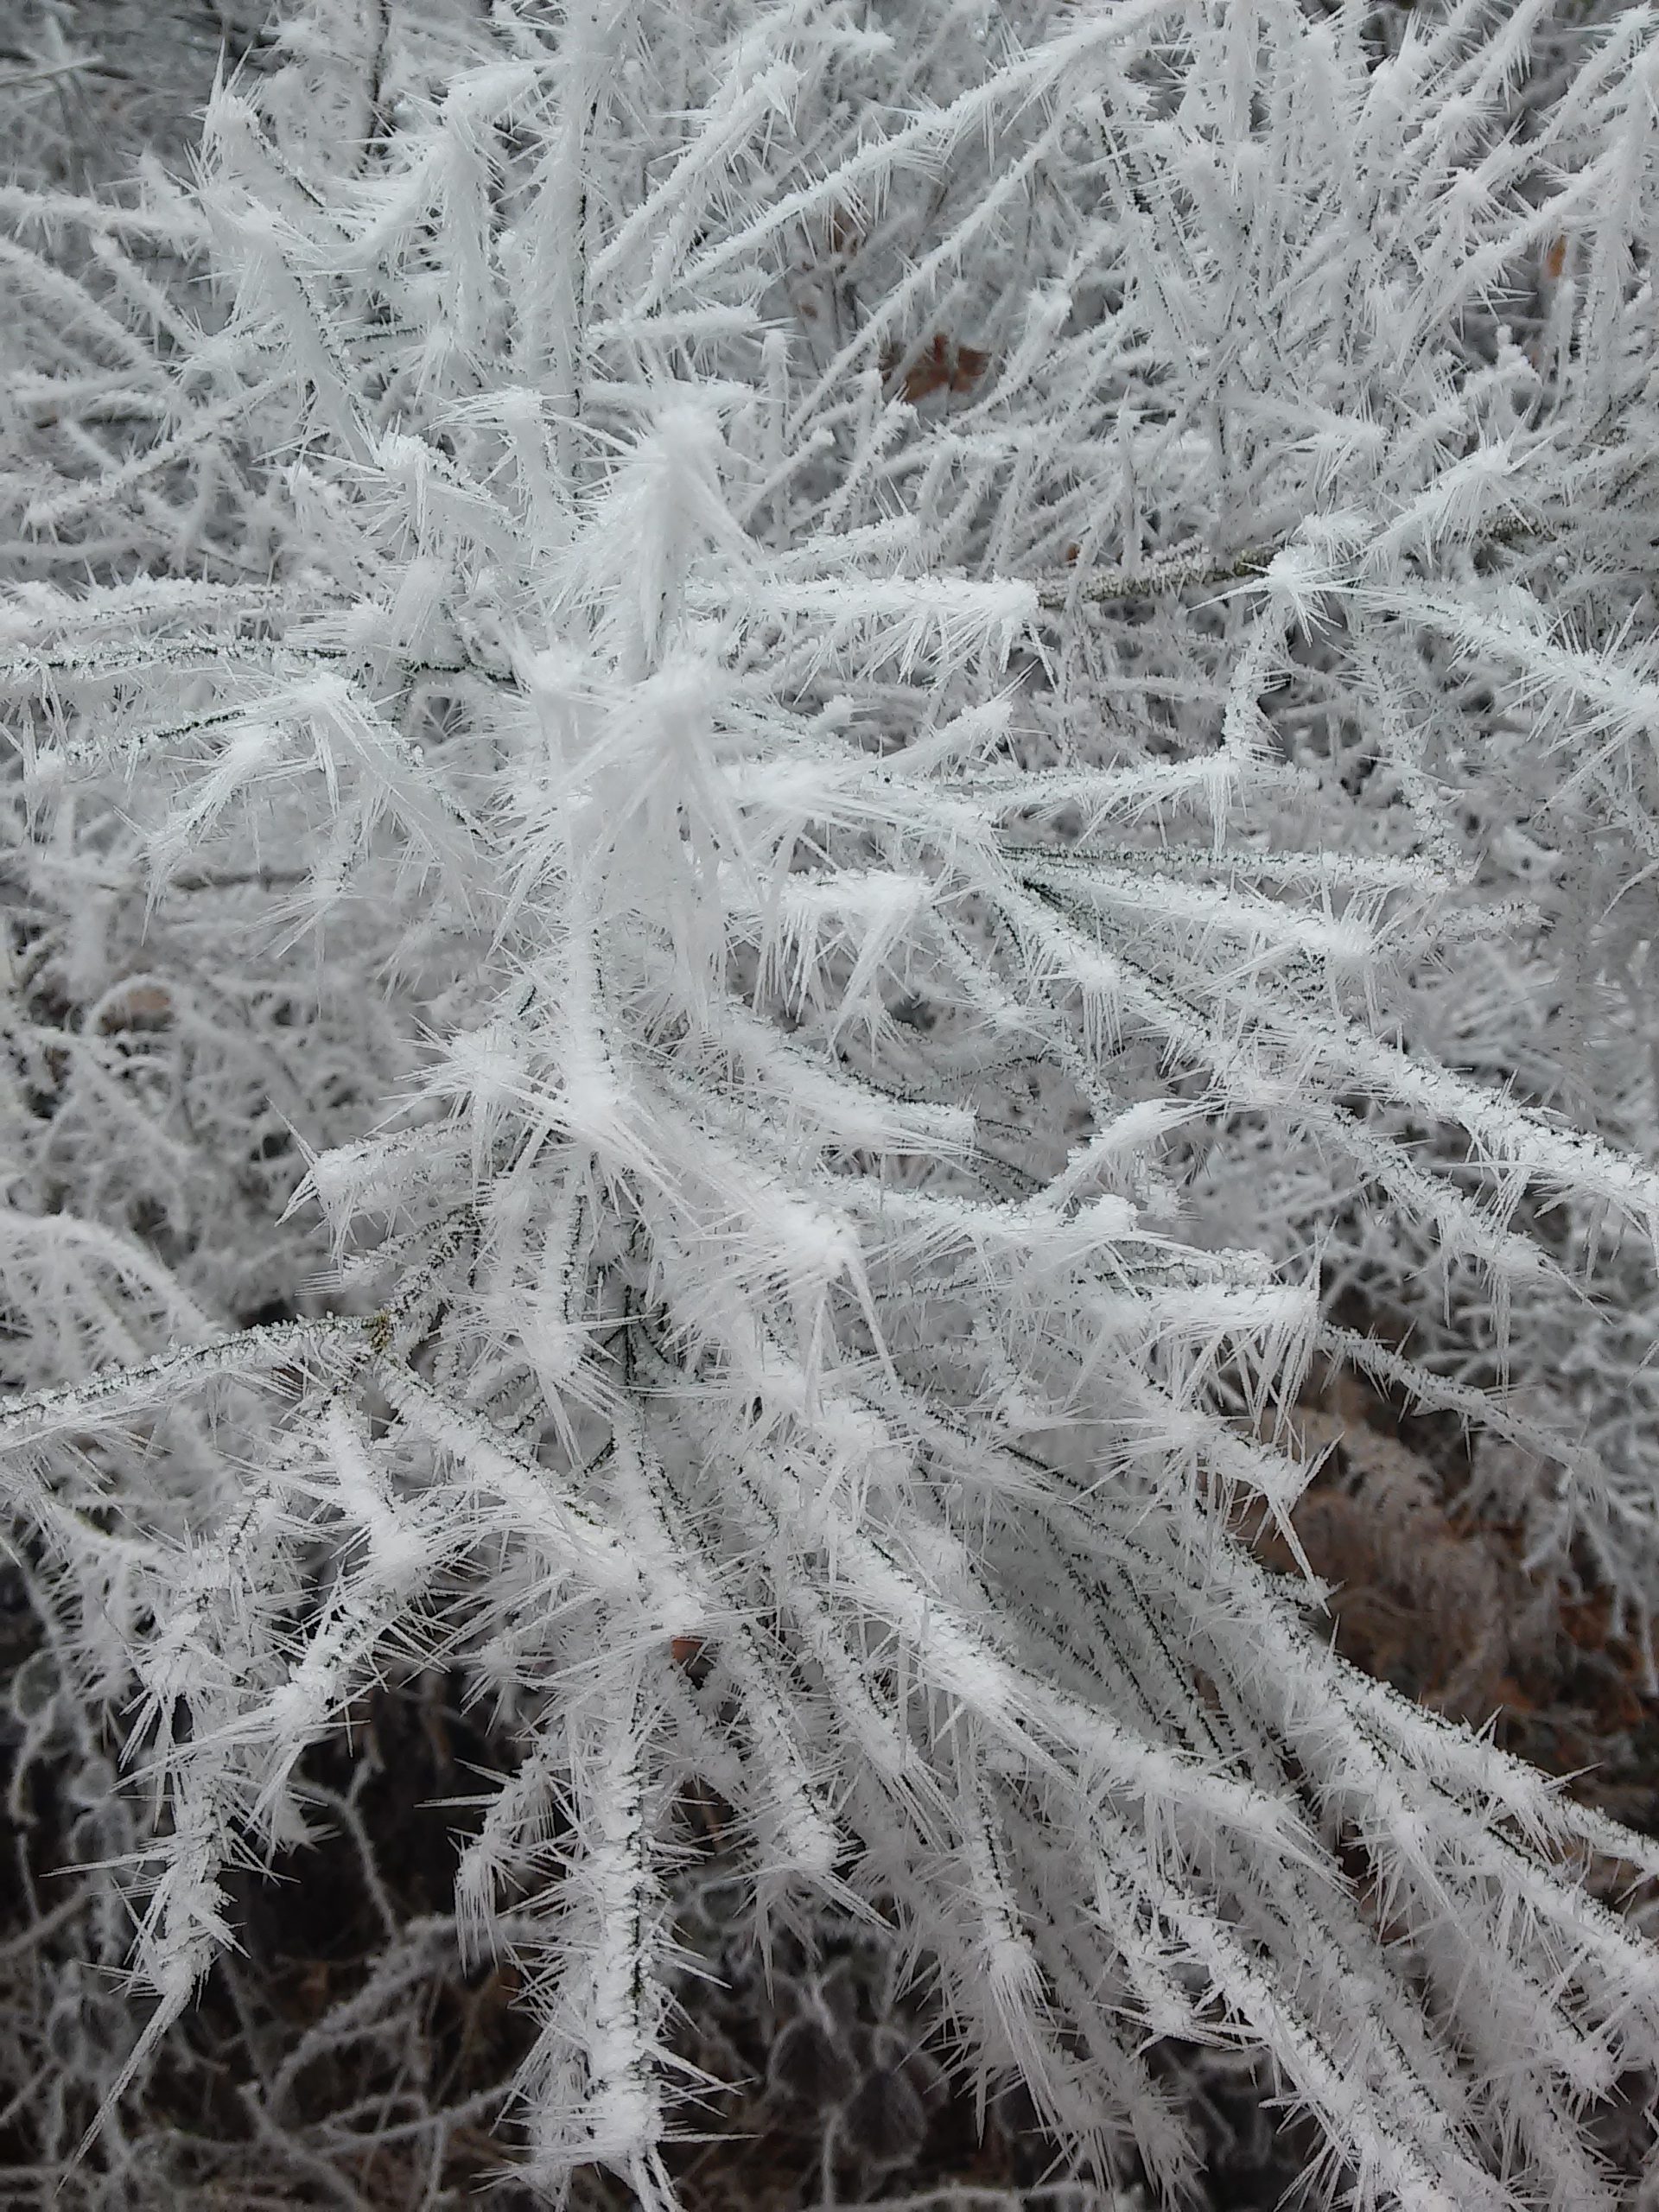
tree, nature, branch, snow, cold, winter, frost, ice, weather, frozen, fir, season, trees, spruce, blizzard, wintry, freezing, woody plant, rain and snow mixed